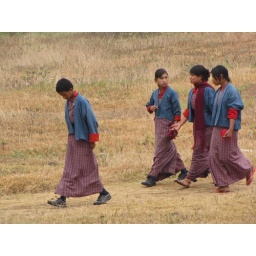
rushing in red and blue